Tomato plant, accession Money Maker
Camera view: horizontal (90 deg, fisheye); turntable rotation: 60 degrees
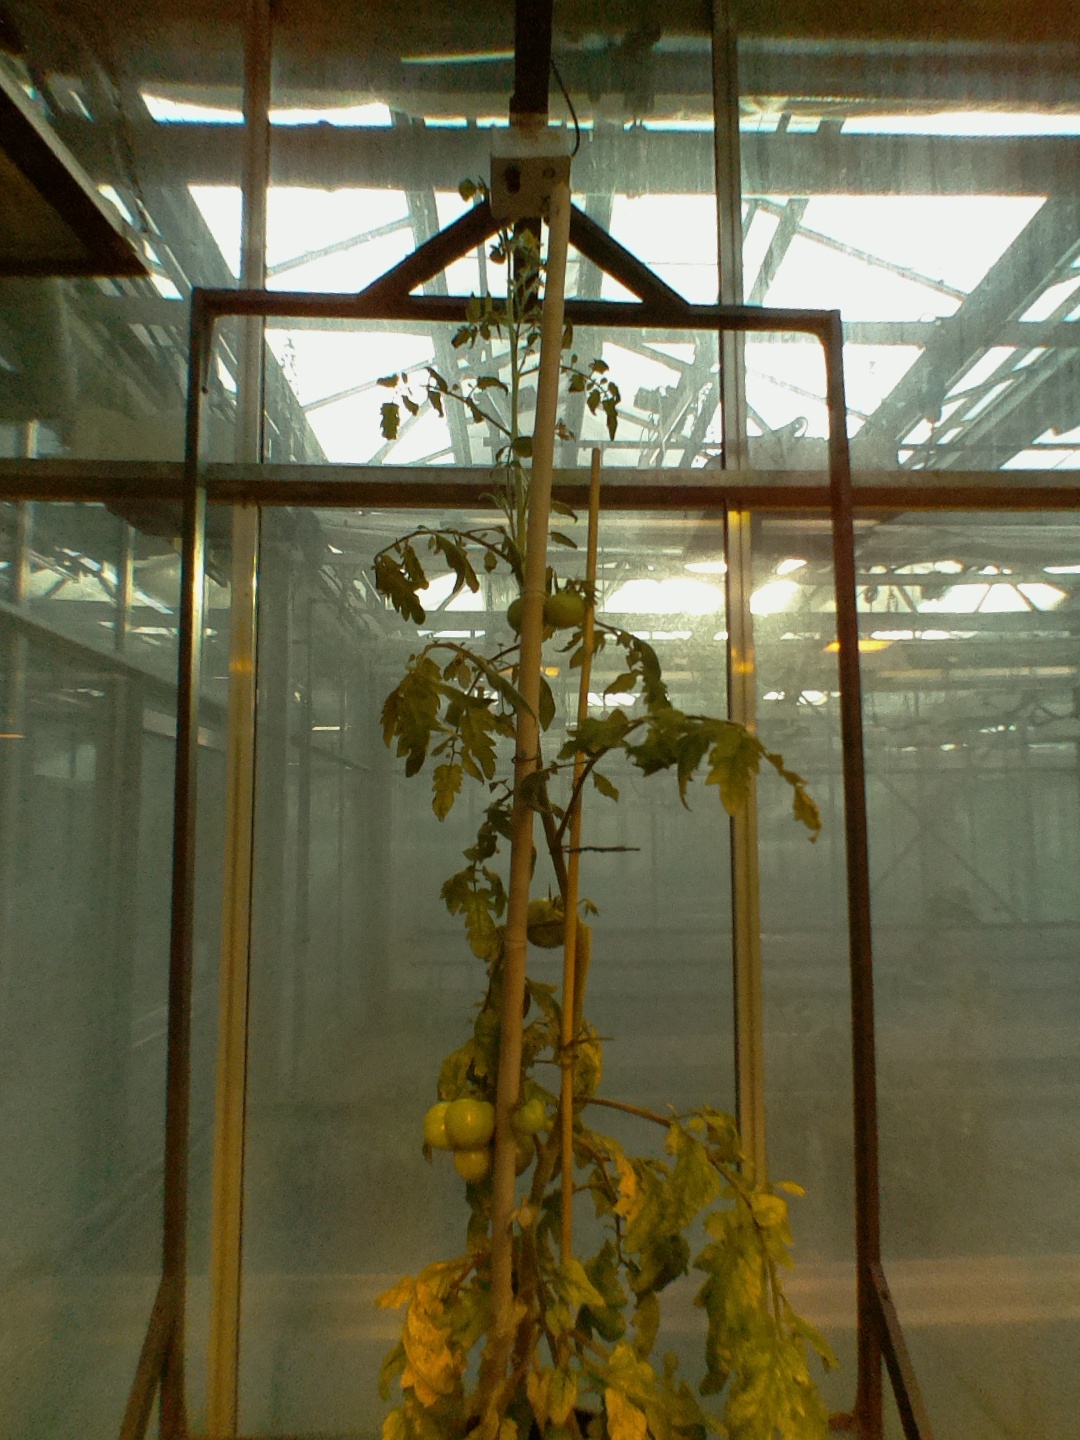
BBCH growth stage 75: 50%-60% of final fruit size